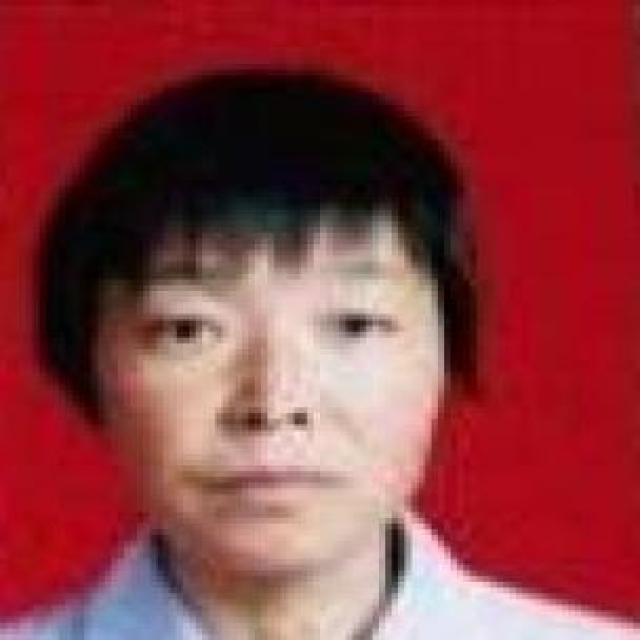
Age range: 45-64